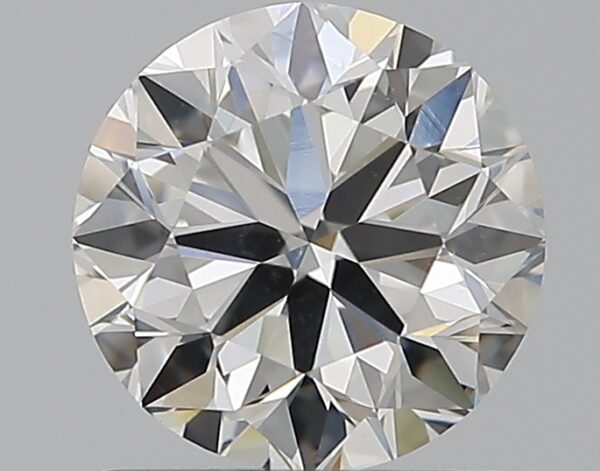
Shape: round
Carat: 0.9
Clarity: VS2
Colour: G
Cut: VG
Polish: EX
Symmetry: VG
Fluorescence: N
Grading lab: GIA
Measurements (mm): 5.98 x 6.06 x 3.82